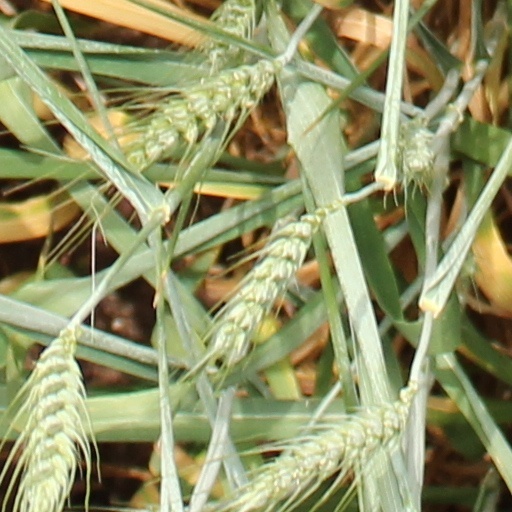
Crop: wheat